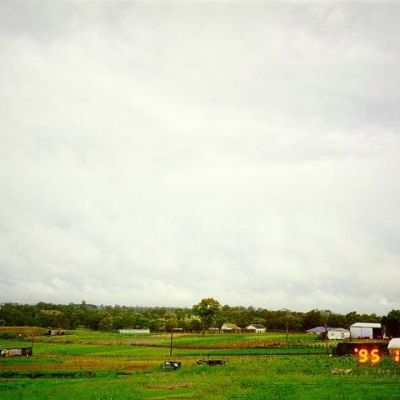
Cloud type: Nimbostratus (Ns)